Ben Hannant

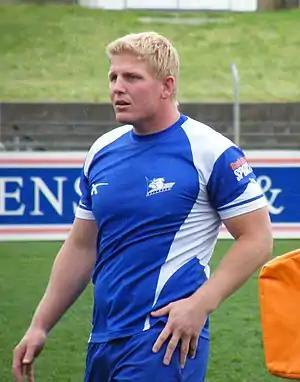
Hannant at training for the Bulldogs in 2009

On 8 June 2009 it was announced that Hannant had contracted the H1N1 virus, the first case in professional sports Hannant represented Australia on 25 October 2009 in Australia's opening 2009 Four Nations match against New Zealand in which Hannant played as the starting Prop. He also played in the tournament final on 13 November 2009 as the starting prop against England. It was a 46–16 win to Australia. Hannant's 2009 form drew praise from critics with New Zealand Warriors captain and representative prop Steve Price nominating Hannant as the best prop currently playing. On 25 May 2010 it was announced Hannant would re-join the Broncos on a four-year deal starting in 2011 after he was granted an early release by the Canterbury club.